Mary Ellen Carroll

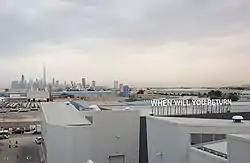
Mary Ellen Carroll, "The Circle Game / When Will You Return".

• "indestructible language" is the large scale neon work on the climate emergency. It was the inaugural commission by the Precipice Alliance in 2006, the first international organization to commission high-profile, large-scale works of art on the subject of global warming. The project intentionally sited and temporarily located at the former American Can Company factory in Jersey City, New Jersey and consists of illuminated characters spelling out: IT IS GREEN THINKS NATURE EVEN IN THE DARK. "indestructible language" was installed for the UN's Climate Summit — COP26 in Glasgow and was initially illuminated on Saturday, October 30, 2021, and continues to be daily at sunset on The School House, 101 Portman St, Kinning Park, Glasgow G41 1EJ, UK.